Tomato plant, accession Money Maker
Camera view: tilt-top (135 deg); turntable rotation: 270 degrees
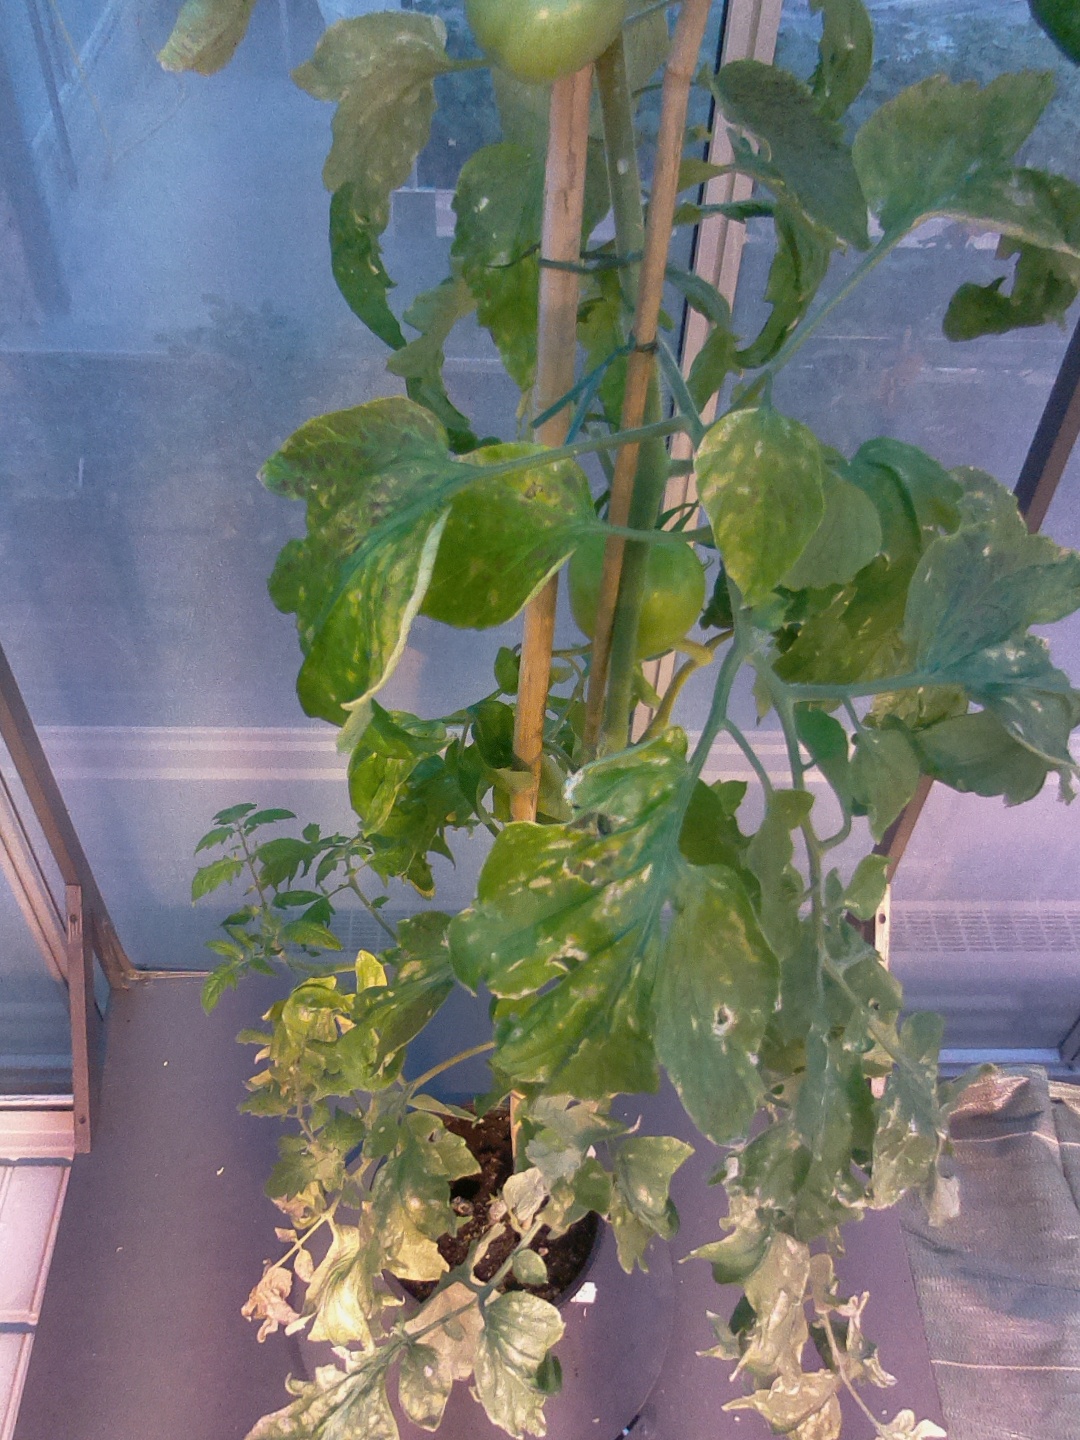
BBCH growth stage 78: 80% -90% of final fruit size